CB4

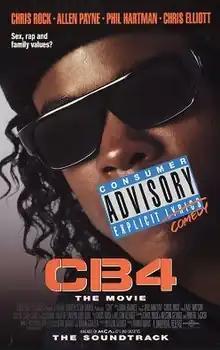
Theatrical release poster

CB4 is a 1993 American satirical mockumentary black comedy film directed by Tamra Davis and starring Chris Rock. The film follows a fictional rap group named "CB4", named after the prison block in which the group was allegedly formed (Cell Block 4). The movie primarily parodies gangsta rap and the rap group N.W.A, as well as taking inspiration from "This Is Spinal Tap". It contains short segments featuring celebrities and musicians such as Halle Berry, Eazy-E, Butthole Surfers, Ice-T, Ice Cube, Flavor Flav, and Shaquille O'Neal.